Nathan Cullen

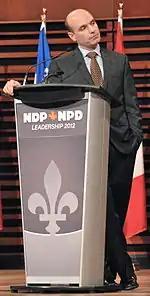
Nathan Cullen during a candidates debate on February 12, 2012 in Québec

Following the death of party leader Jack Layton, the NDP began a leadership race. Cullen announced his official candidacy on September 30, 2011. In his opening speech, Cullen stated his vision for a new and progressive kind of politics, saying "now's the time for an honest discussion about the direction our politics is going in...and how we must change it for the better." Cullen also argued the choice between the economy and the environment is unnecessary, but that a green economy is a balance between creating jobs and protecting the environment. He cast himself as a pro-business candidate.